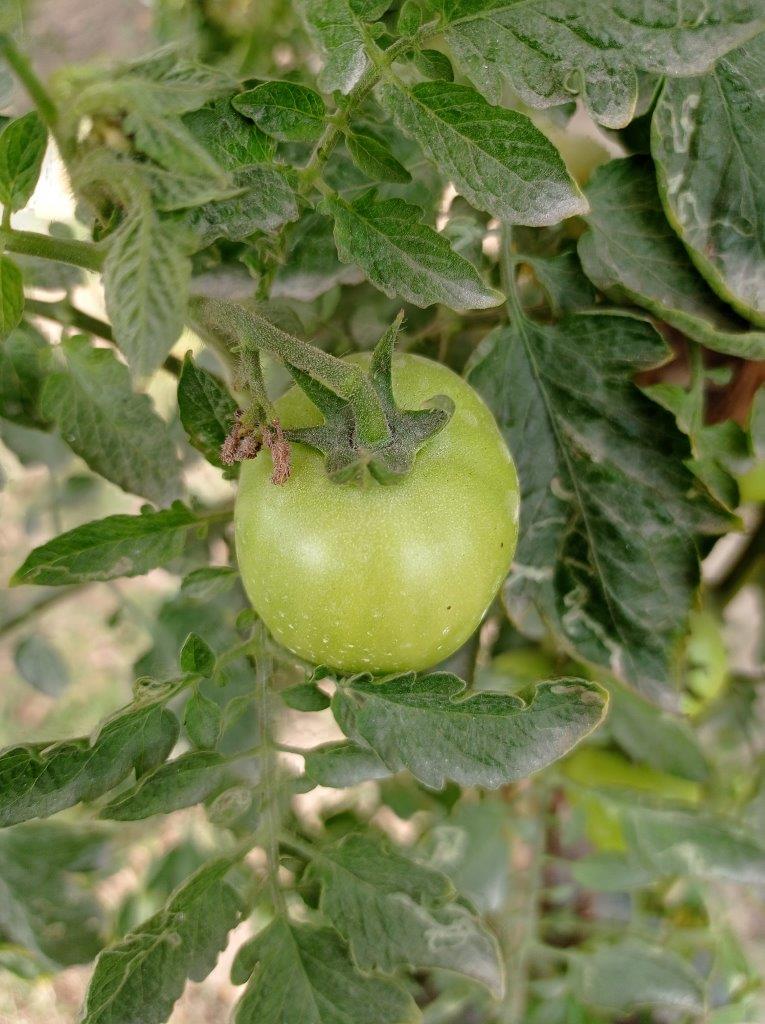
Maturity: Immature